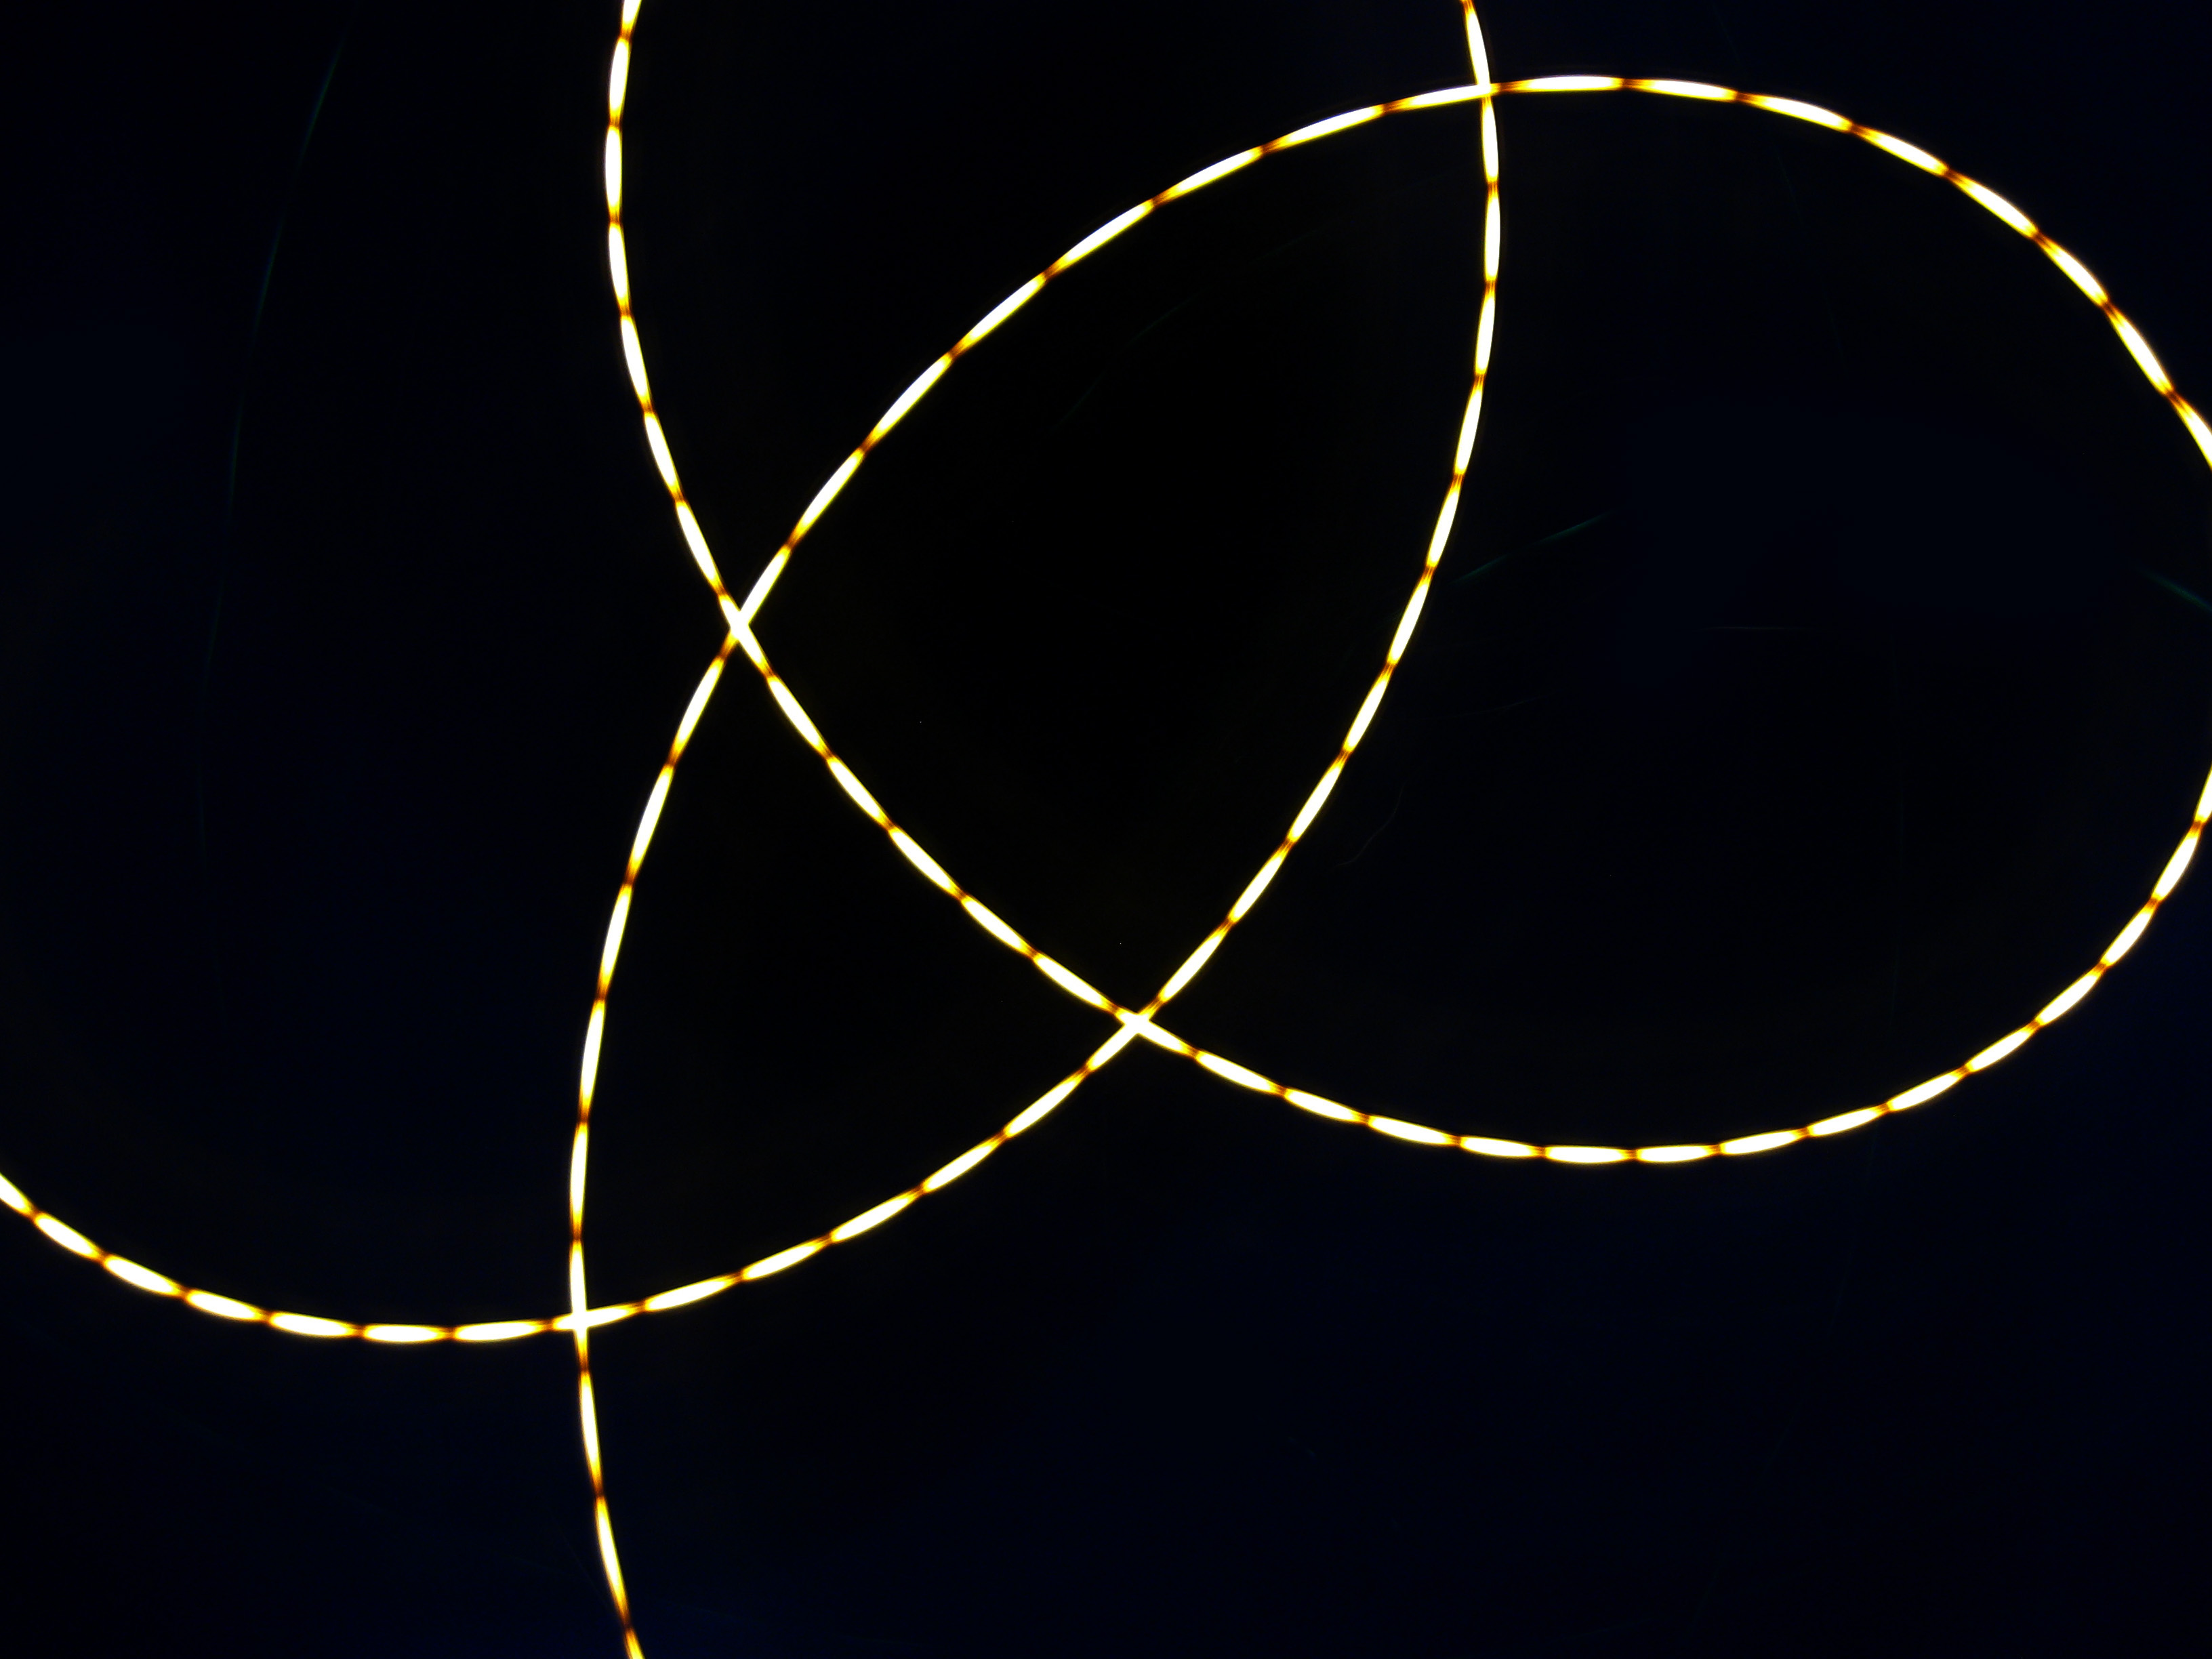
light, night, line, toy, circle, lights, symmetry, shape, cameratoss, courbe, dsaronner